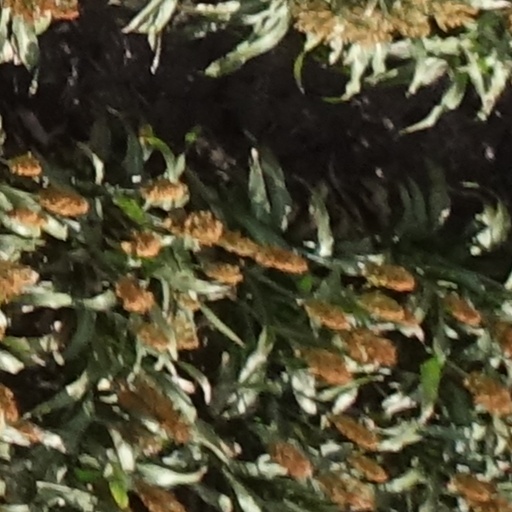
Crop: sorghum